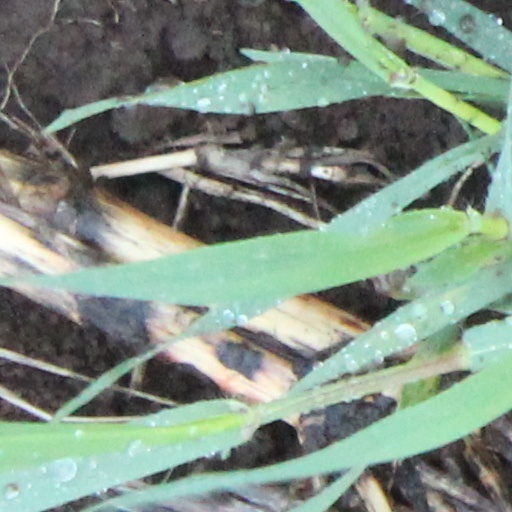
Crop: wheat